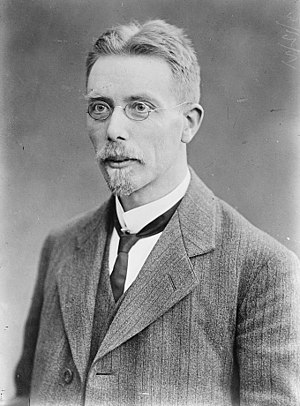
August Krogh
Dato og fotograf ukendt.
Schack August Steenberg Krogh var en dansk zoolog og fysiolog. Gift 24. marts 1905 med Marie Krogh og far til Bodil Schmidt-Nielsen.